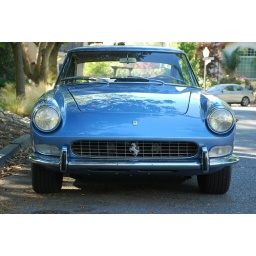
The horse in the grille, the yellow rectangle, the Pininfarina shape: all distinctive design elements.